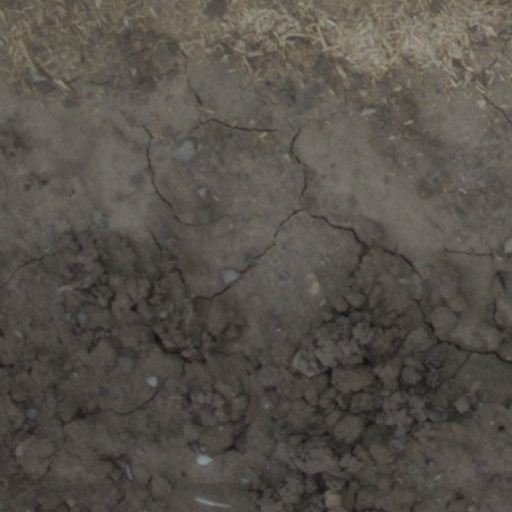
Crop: wheat